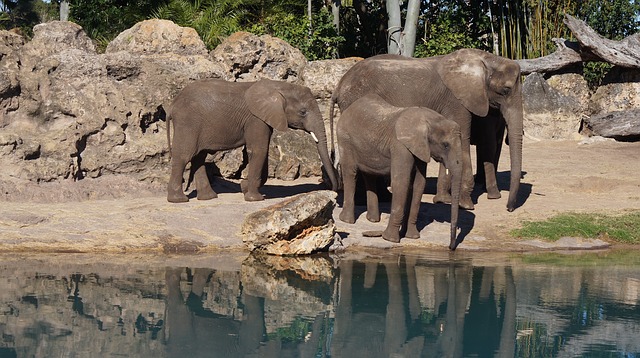
Label: elefante